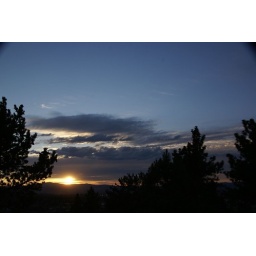
On top of this hill in the back of my house